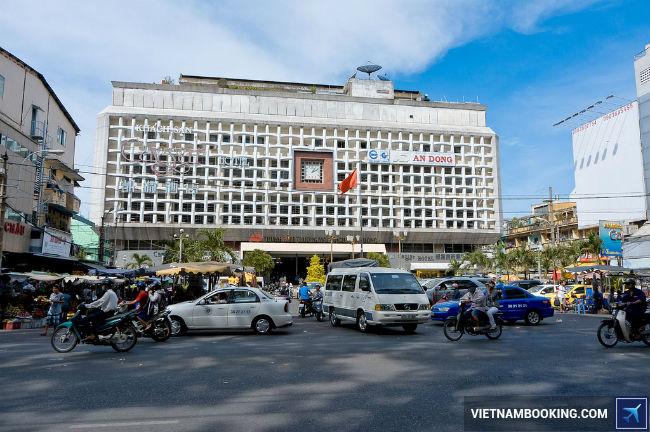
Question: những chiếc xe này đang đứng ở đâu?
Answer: ở trước một khu trung tâm thương mại